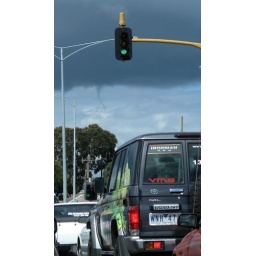
I was sitting waiting the lights in parkdale when I noticed this twister in the sky